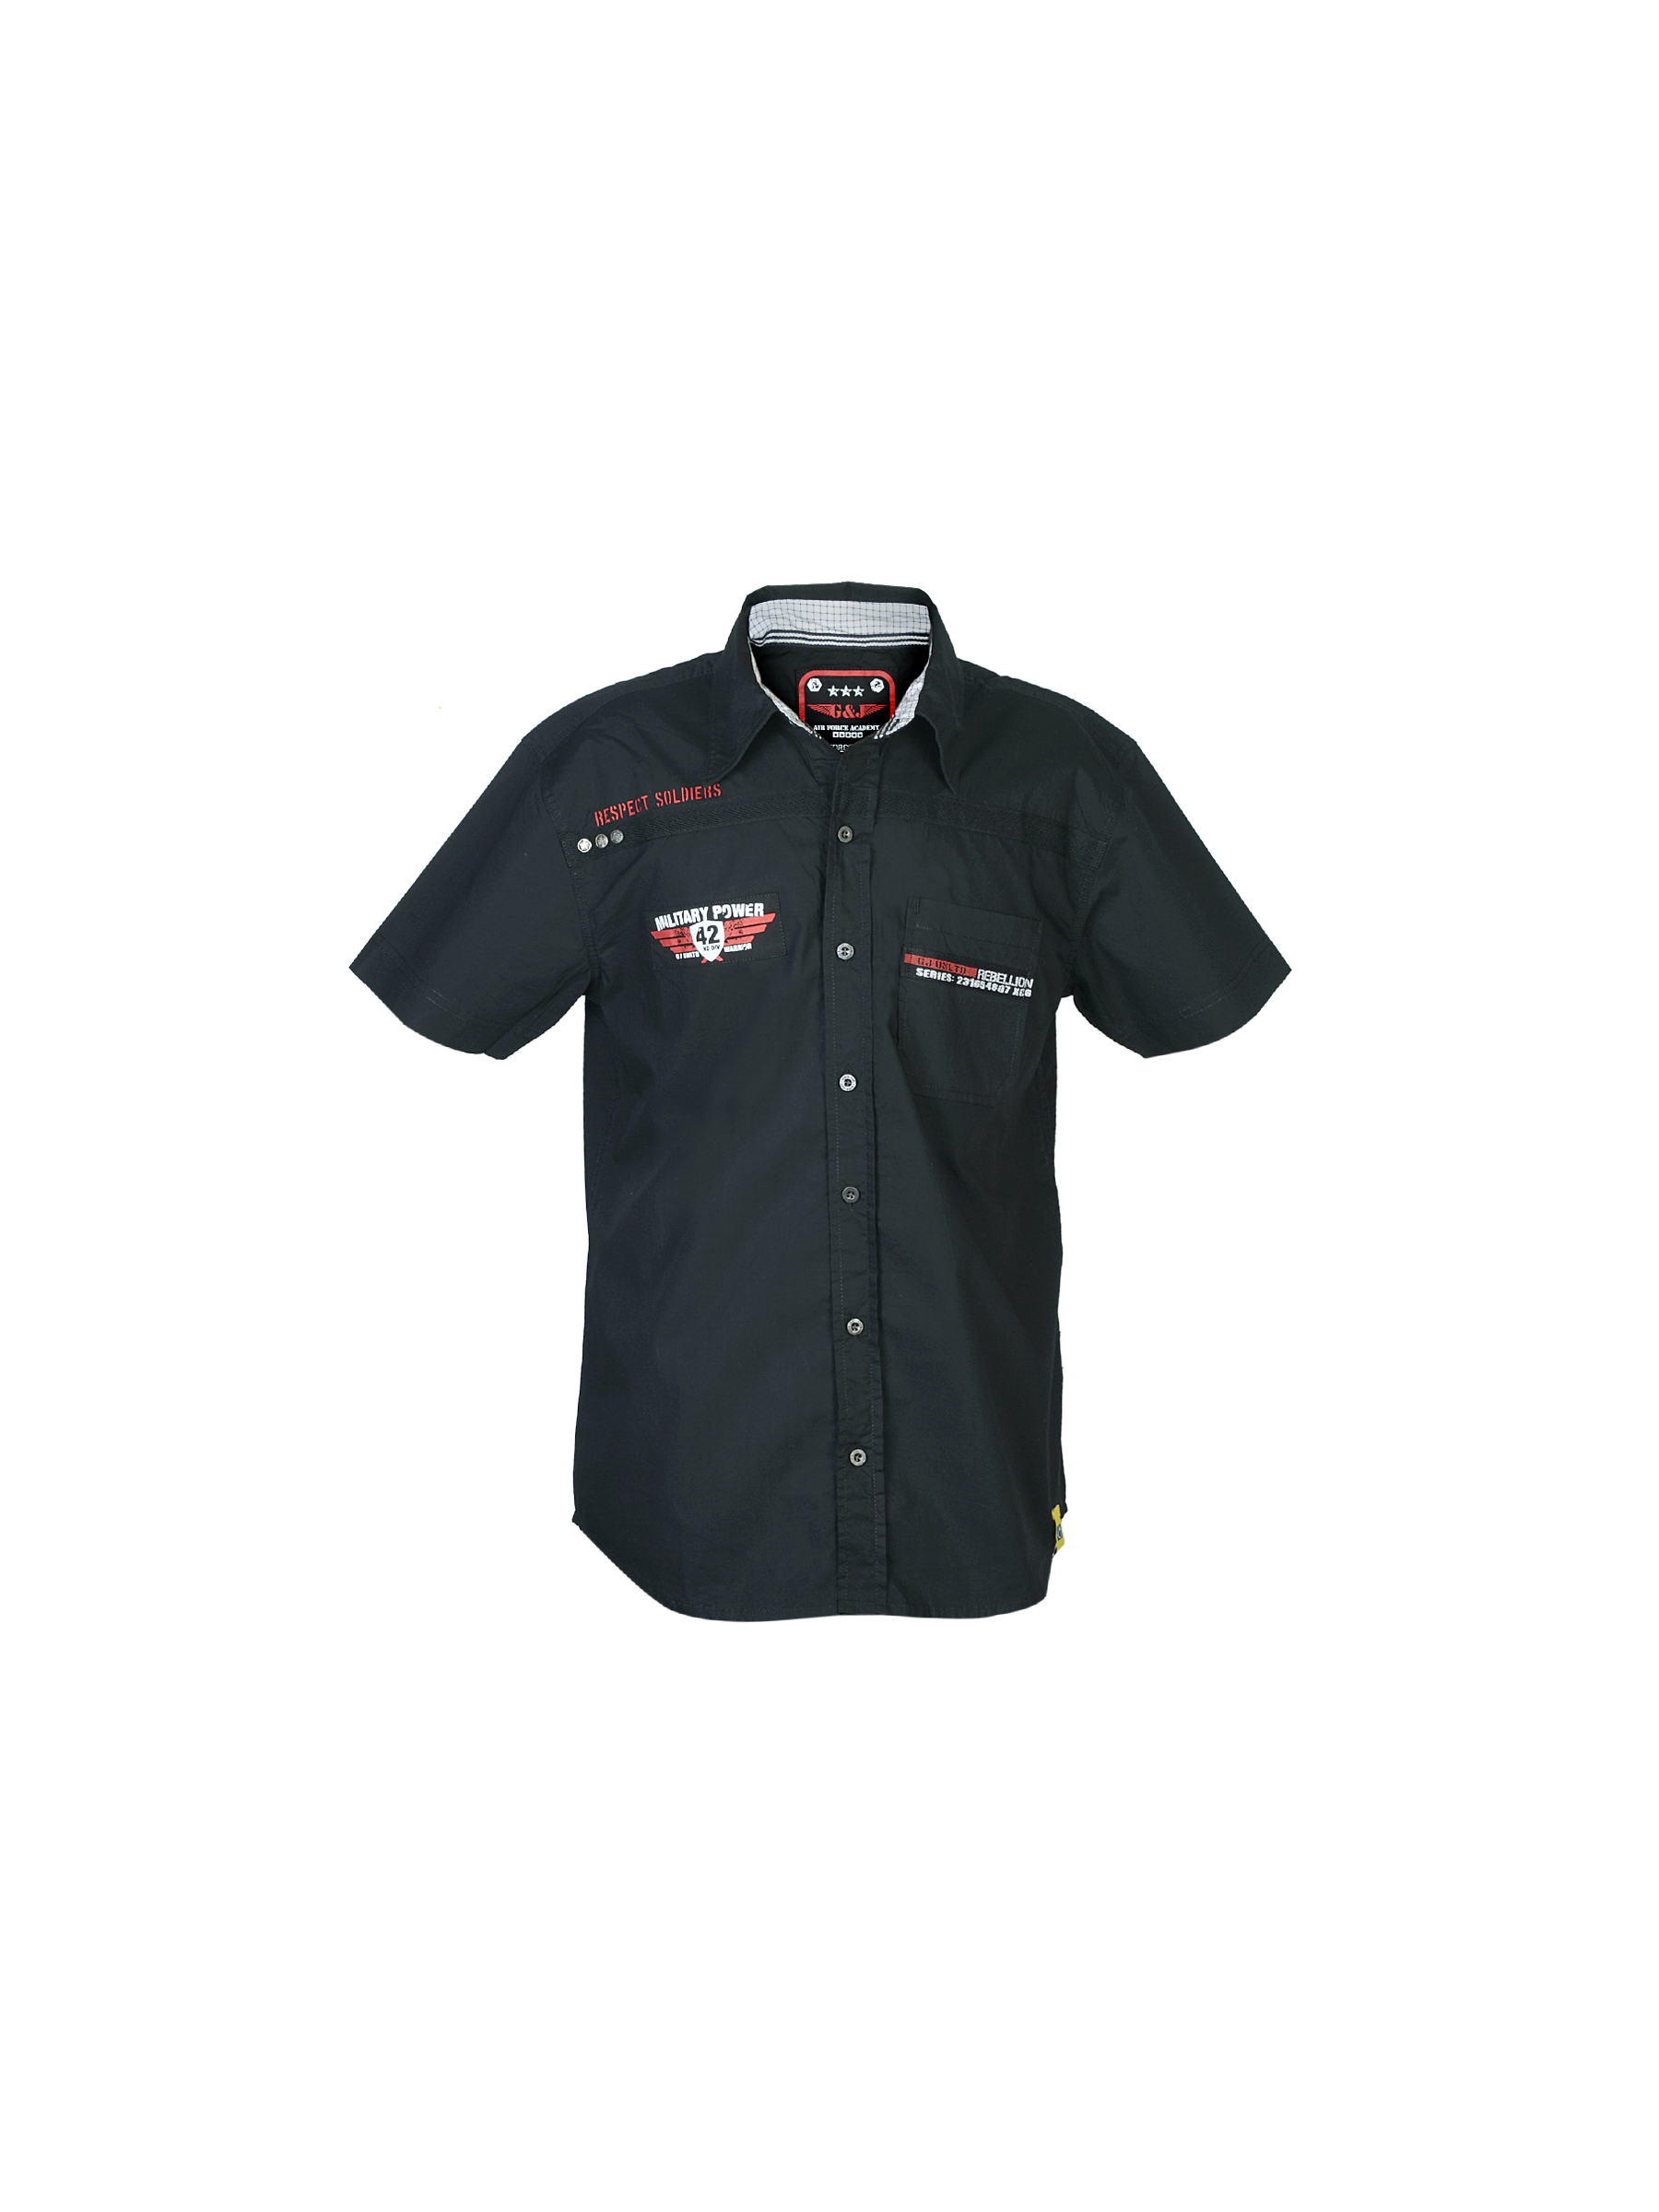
Gini Jony Boys Black Shirt
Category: Apparel / Topwear / Shirts
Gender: Boys
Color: Black
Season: Summer 2012
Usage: Casual